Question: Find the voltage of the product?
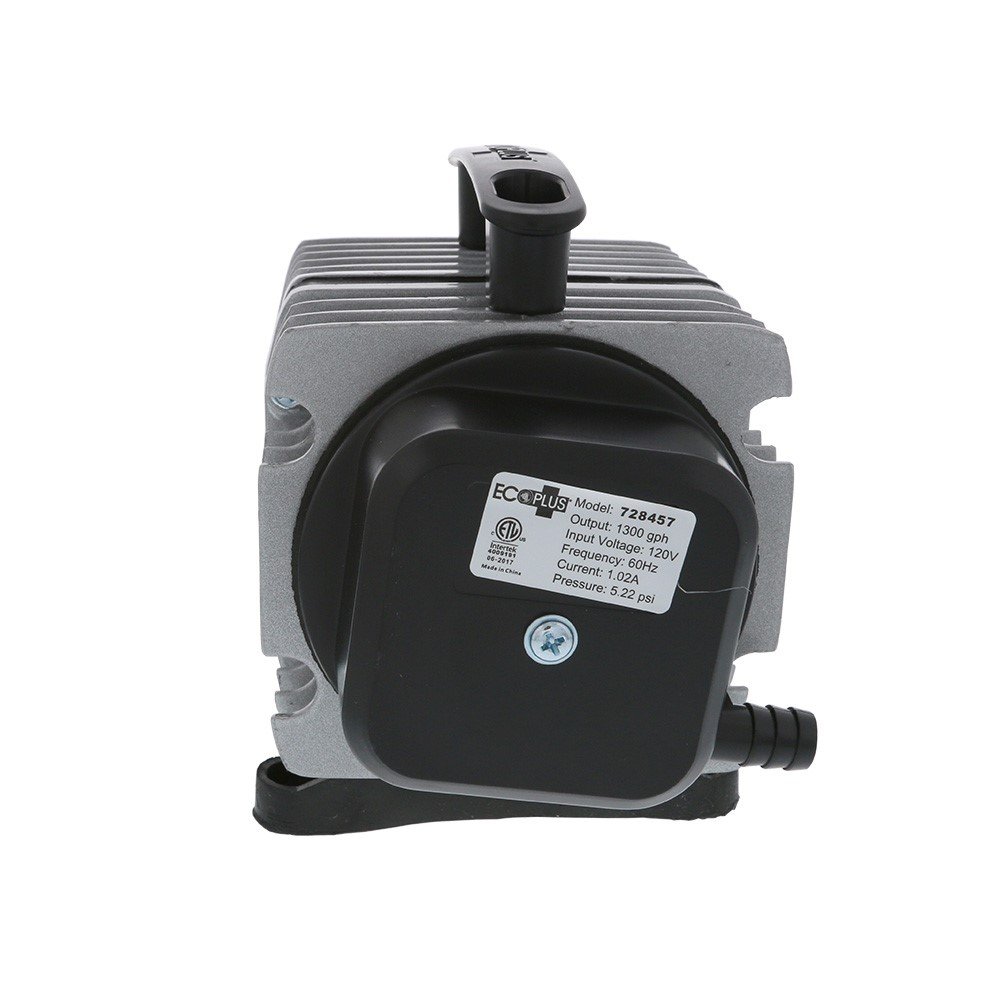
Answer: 120.0 volt